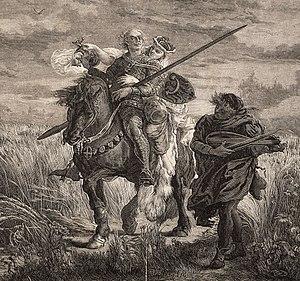
Boleslas II le Chauve, appelé aussi Boleslas II Rogatka, de la dynastie des Piasts, est né entre 1220 et 1225, et décédé le 26 décembre 1278. Il est le fils aîné d’Henri II le Pieux et d’Anne de Bohême, la fille d’Ottokar Iᵉʳ.